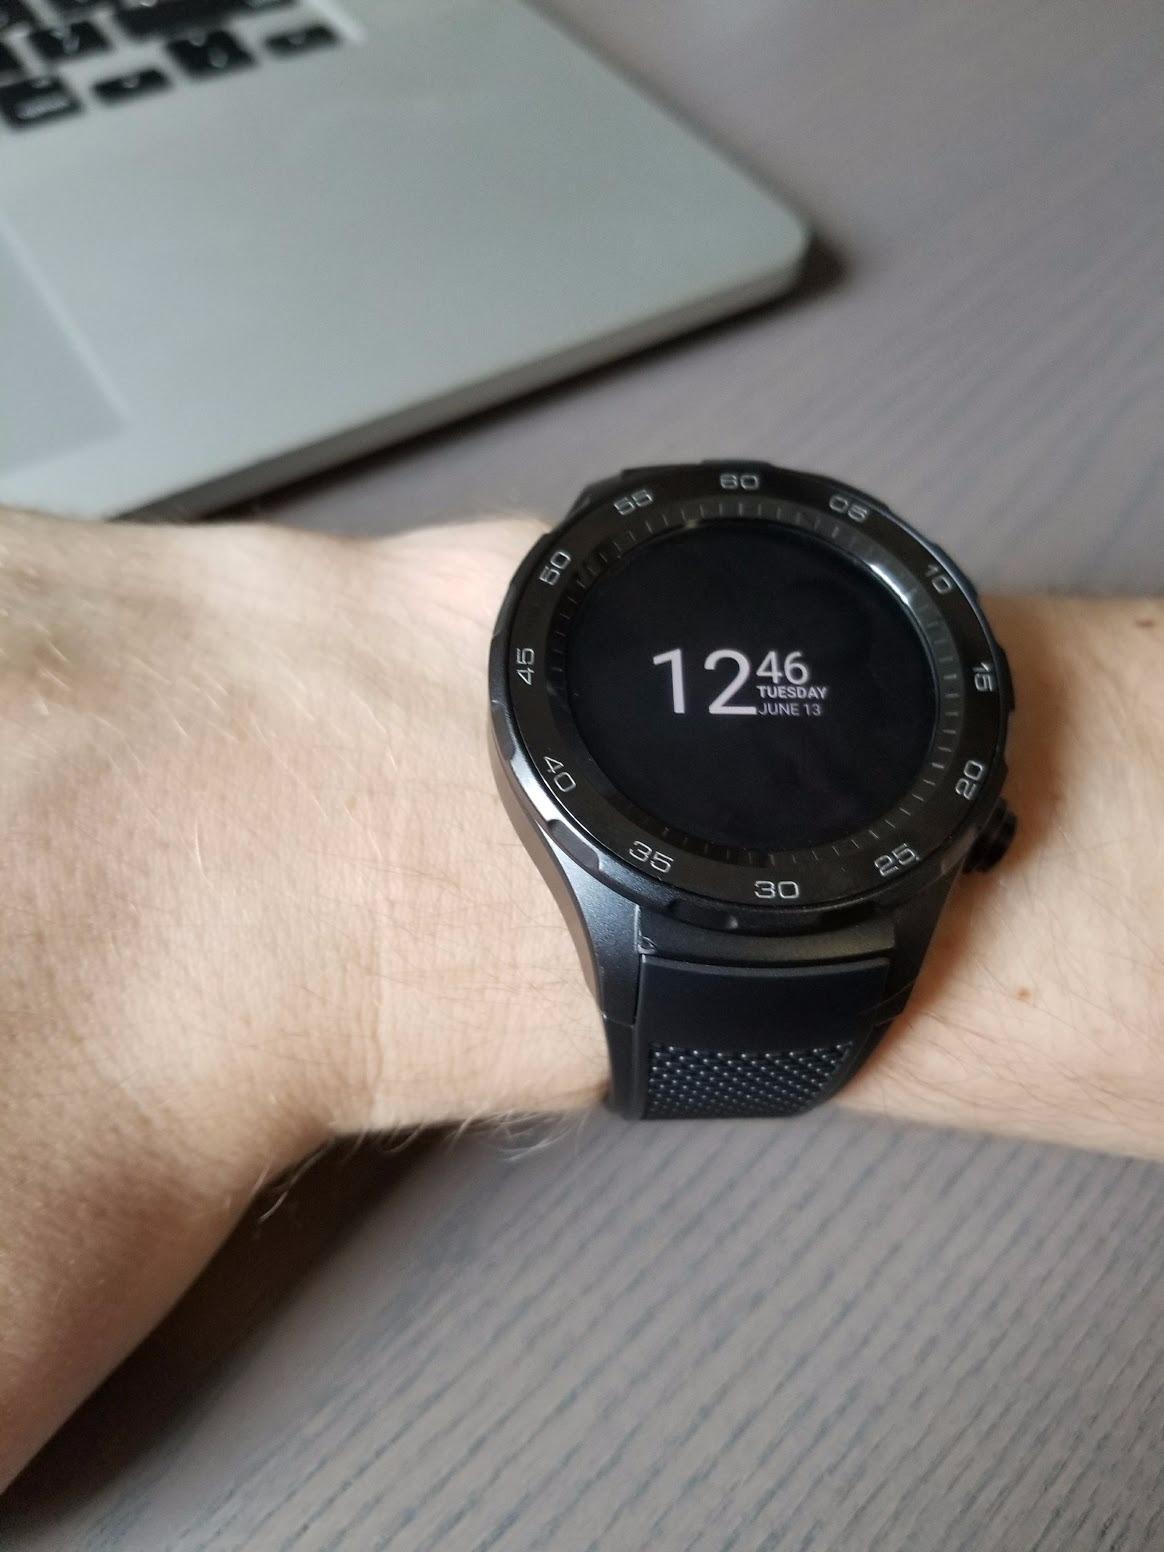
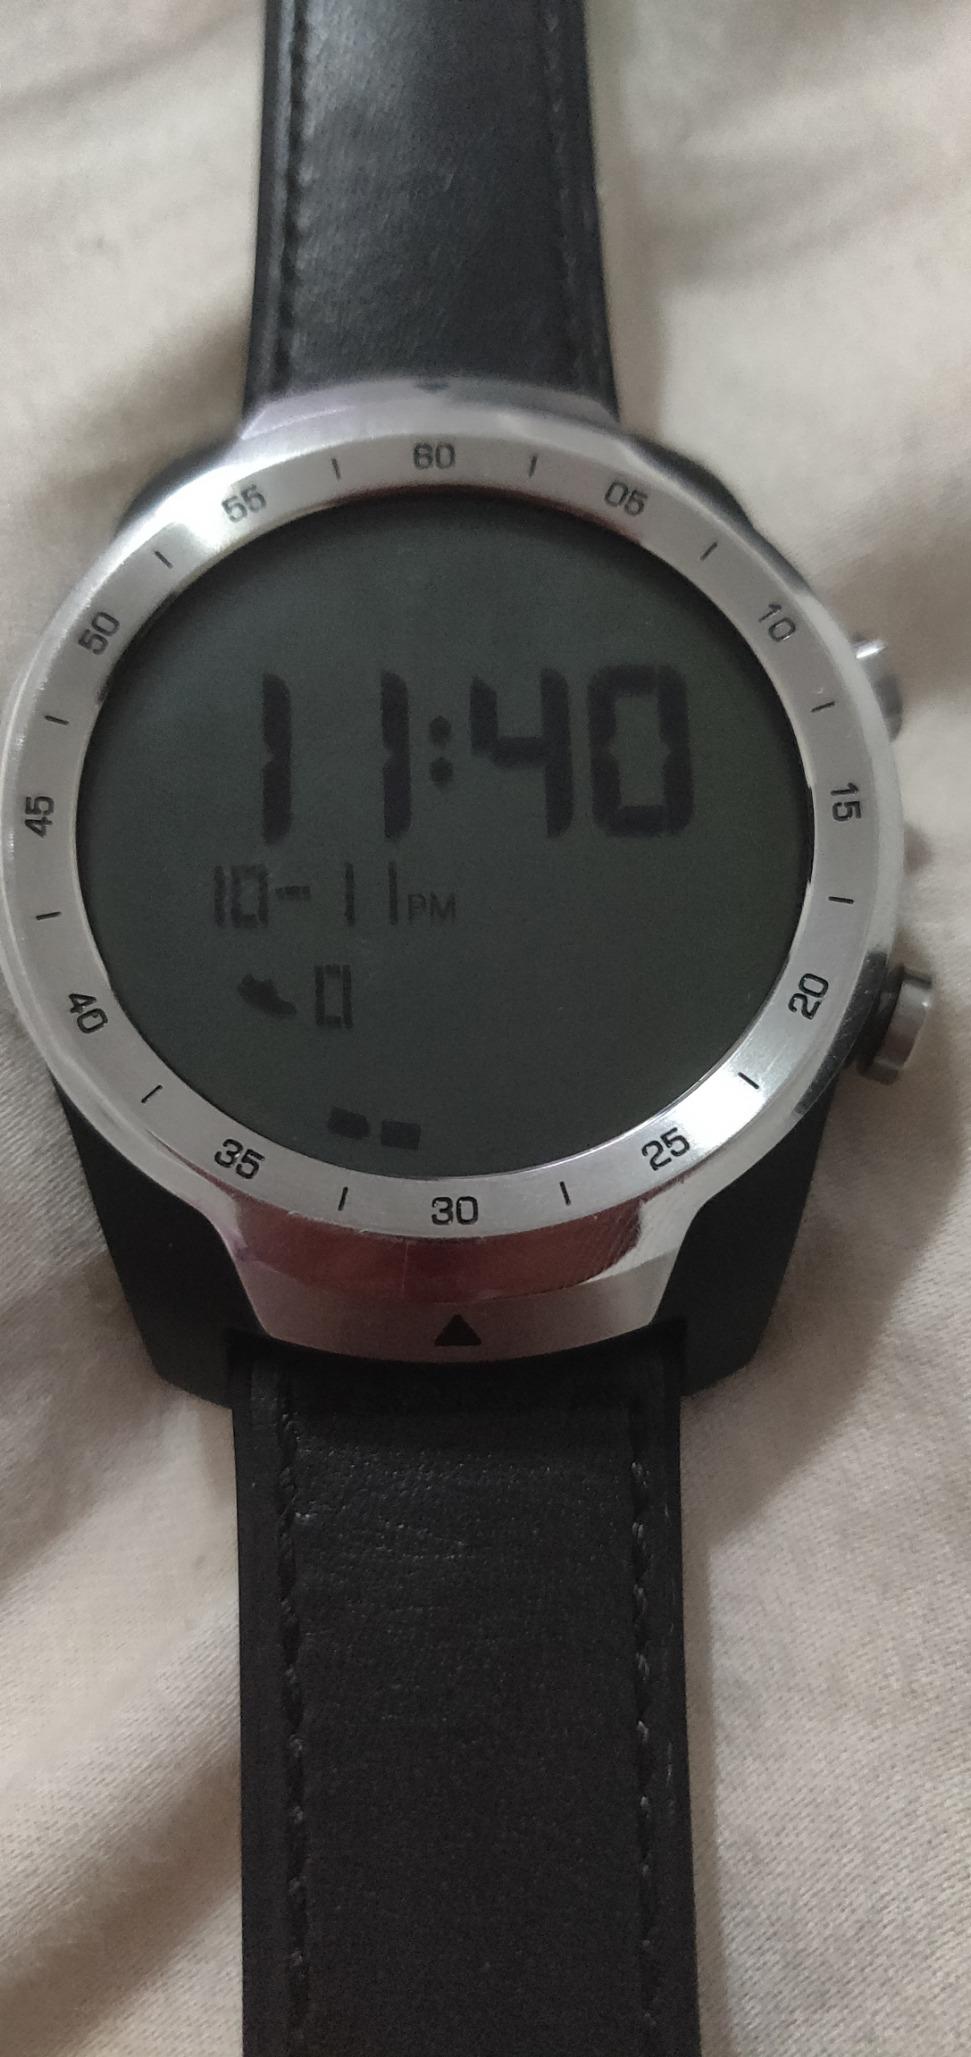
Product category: smartwatch
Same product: no